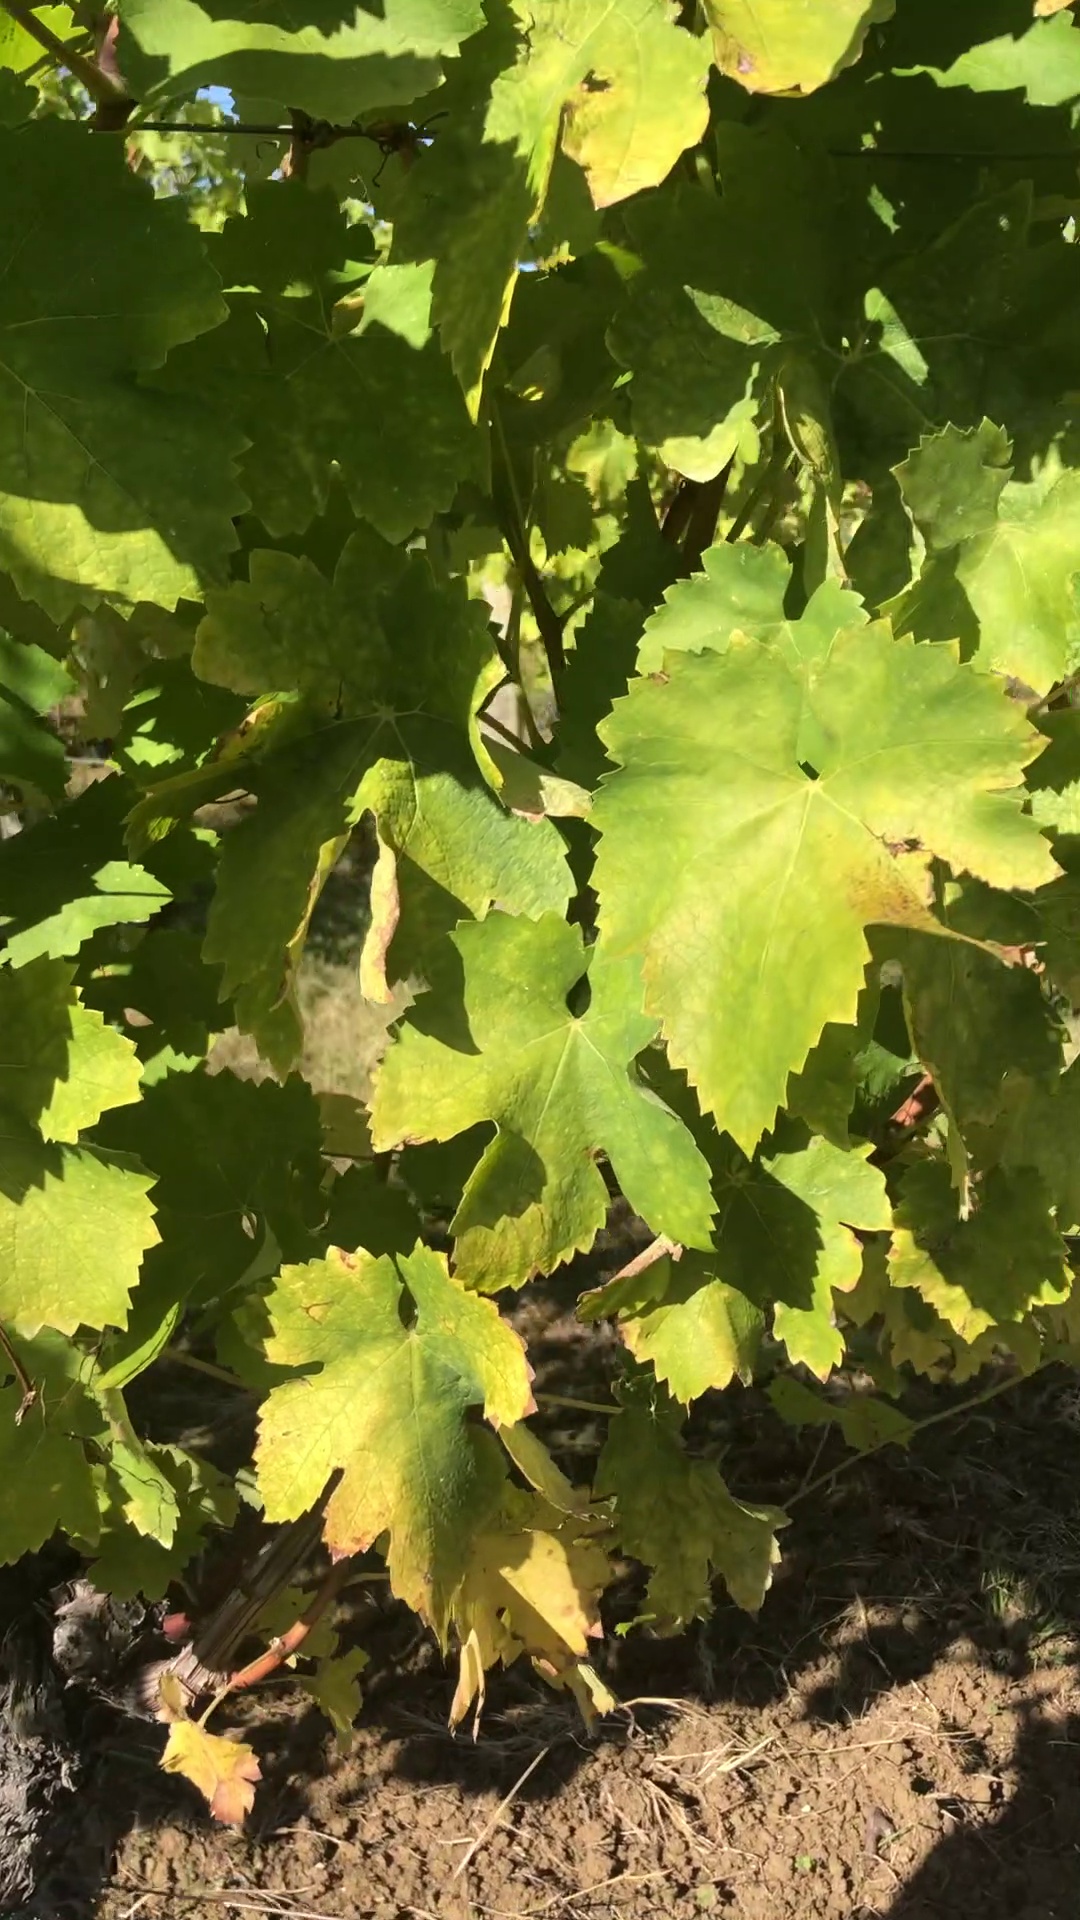
Label: healthy